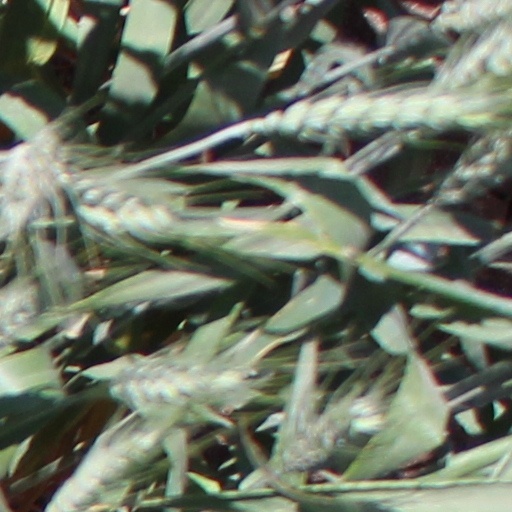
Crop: wheat